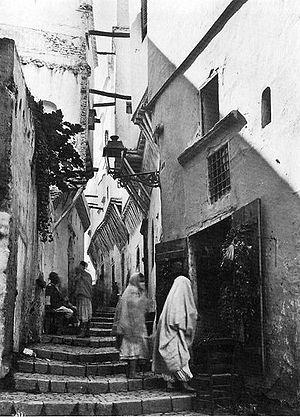
Le casbah d'Alger, 1900.
Les Zirides sont une dynastie berbère sanhajienne qui régna dans l'est de l'Afrique du Nord, originaire du Maghreb central, ils contrôlent épisodiquement une grande partie du Maghreb entre 972 et 1014 et vont régner sur l'Ifriqiya jusqu'en 1148.
Une kasbah ou tighremt est une citadelle d'architecture berbère originaire des pays d'Afrique du Nord, telles la casbah d'Alger, kasbah des Oudayas à Rabat, ou la kasbah de Tunis, qui étaient à l'origine des fortifications militaires.
La Bataille d'Alger, est un film algéro-italien de Gillo Pontecorvo, sorti en 1966. Le récit se déroule pour l'essentiel entre 1954 et 1957 et prend pour cadre, comme son titre l'indique, la bataille d'Alger. Il s'agit d'une reconstitution de la vraie bataille d'Alger de 1957, à l'occasion du soulèvement de la population algérienne musulmane par le FLN contre le pouvoir colonial français, et de la tentative du détachement parachutiste de l'armée française de « pacifier » le secteur.